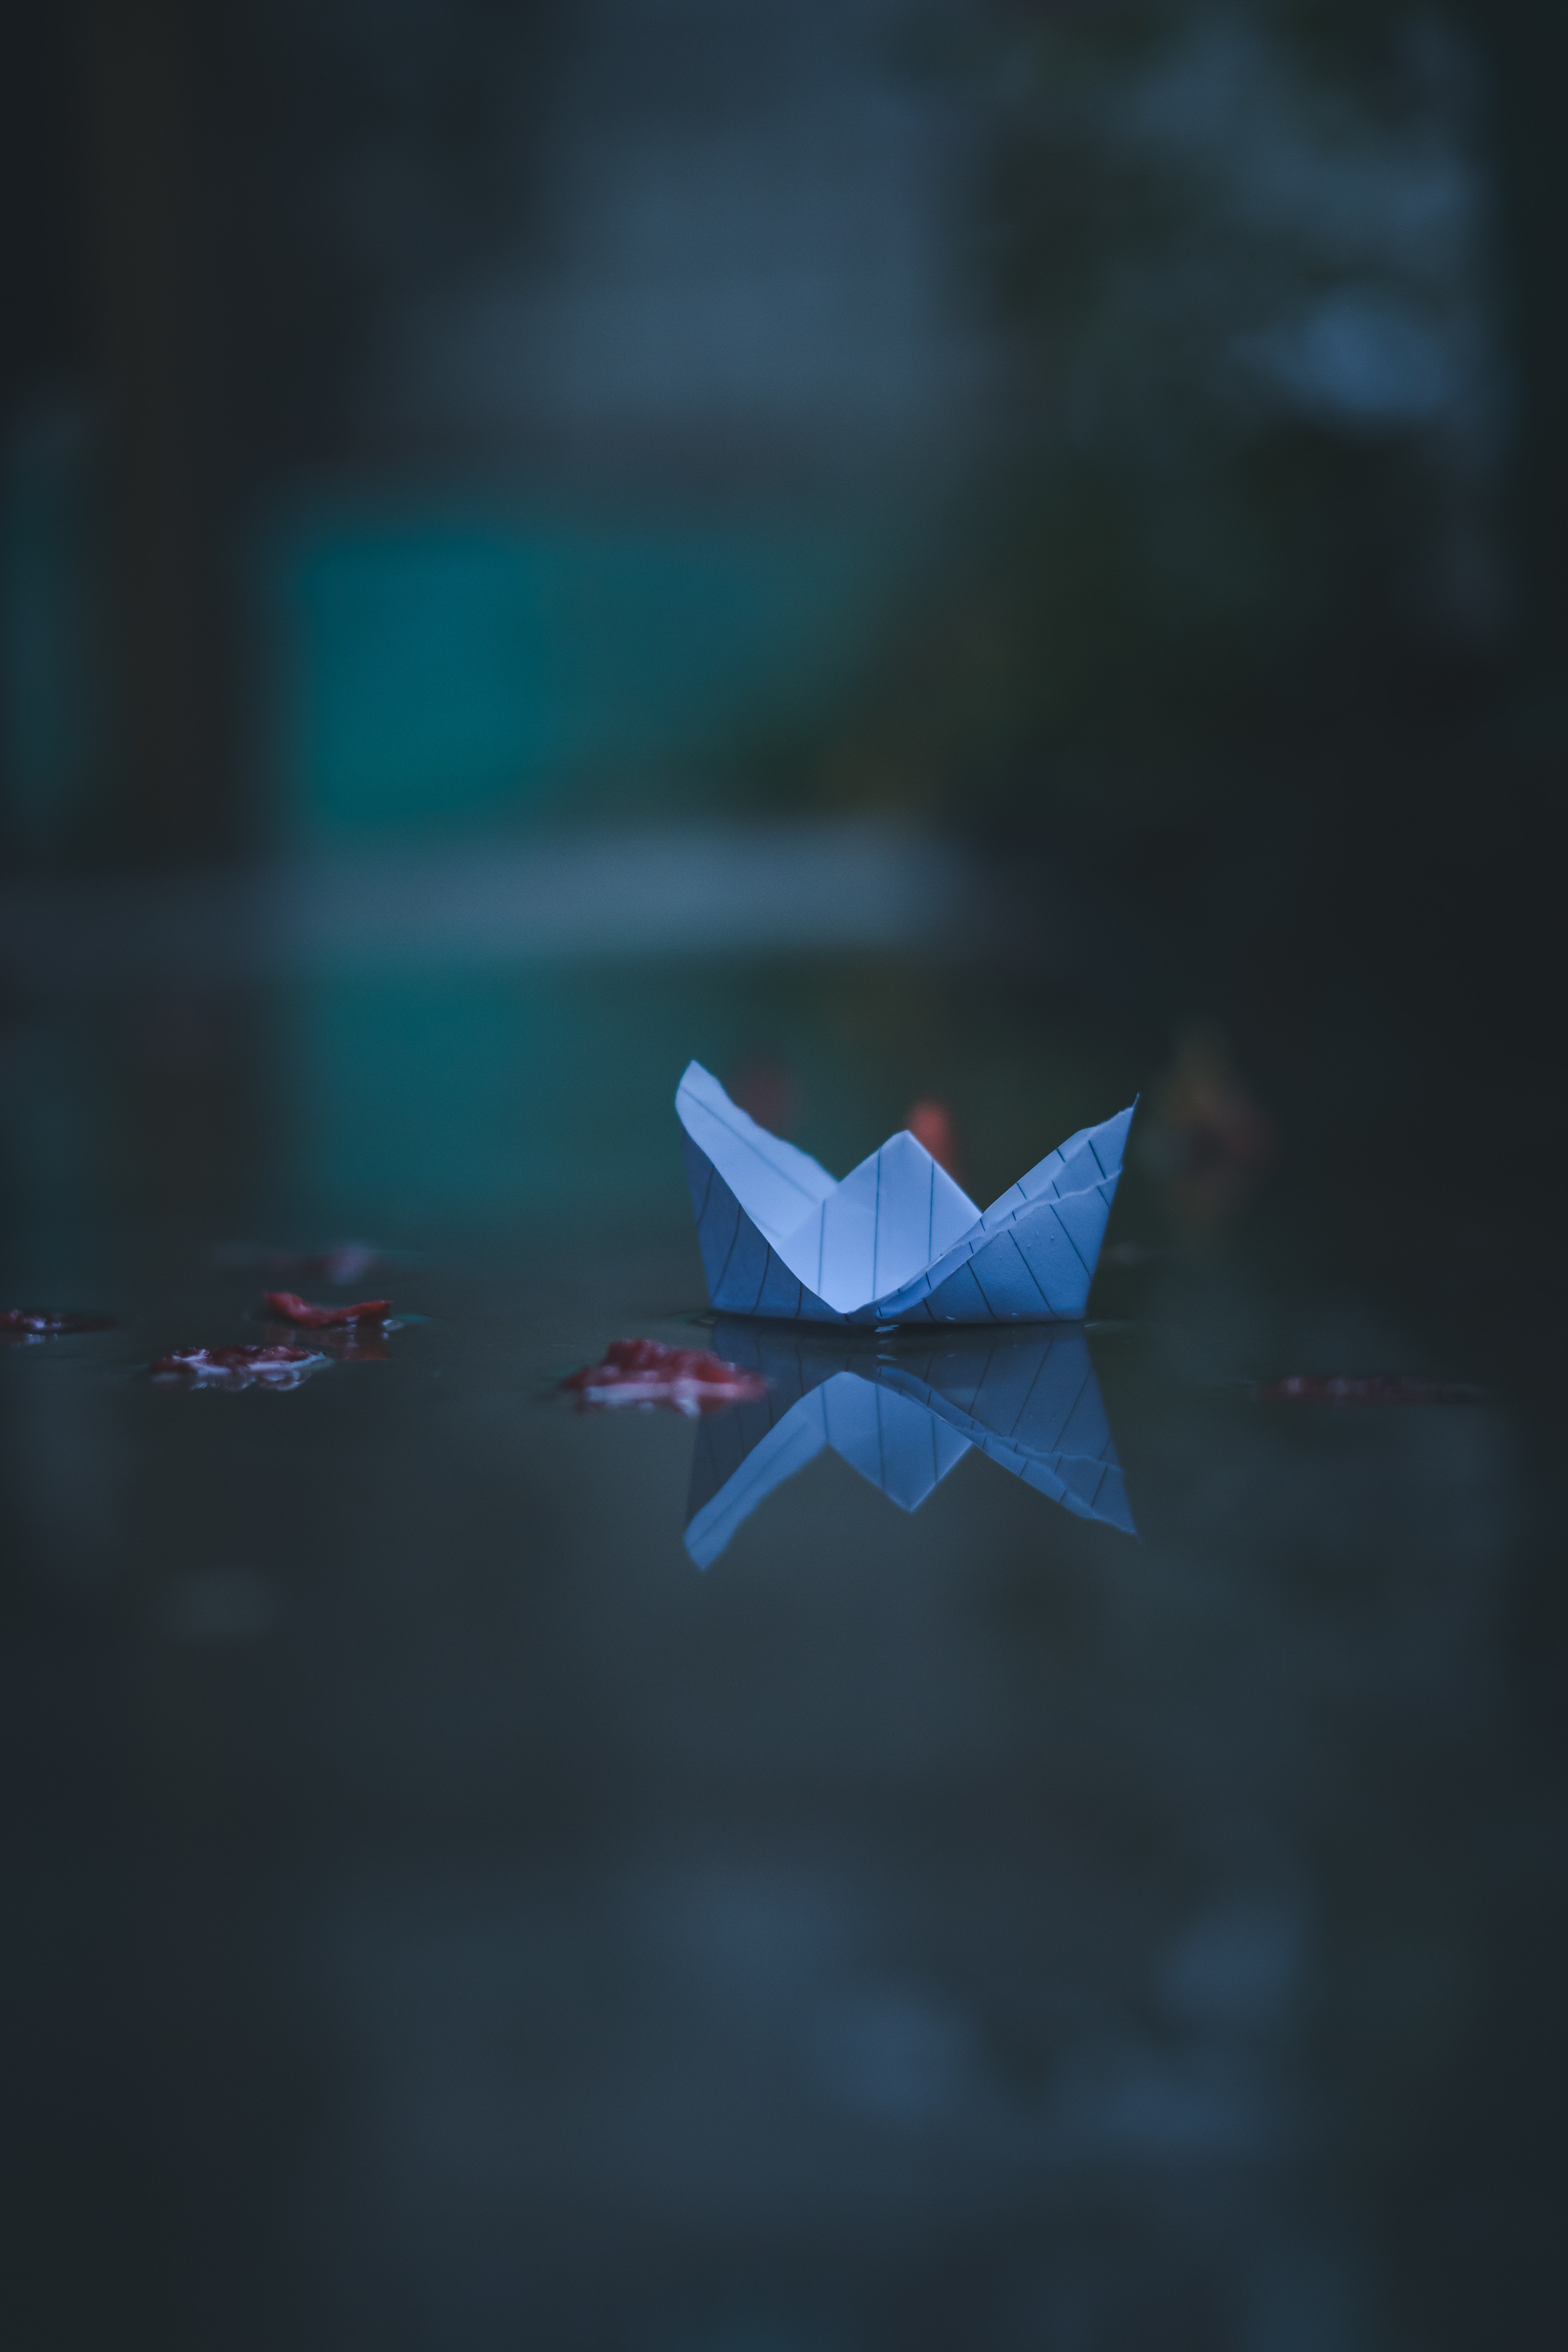
natural, water, petal, sky, creative arts, wing, Tints and shades, art, star, electric blue, space, darkness, automotive wheel system, wind, symmetry, carmine, craft, astronomical object, triangle, macro photography, still life photography, reflection, water lily, landscape, paper, grass, aquatic plant, night